Bremen (state)

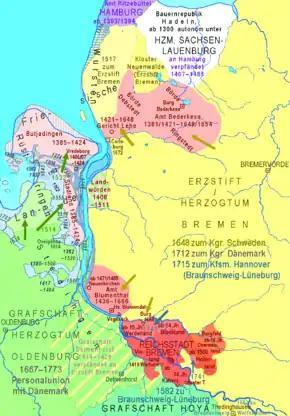
The territory of Bremen in the 14th and 18th centuries

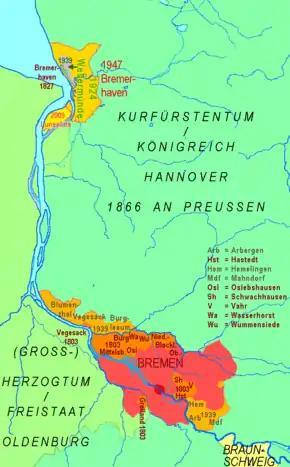
The territory of Bremen since 1800

When the Holy Roman Empire was dissolved in 1806, what had been since 1646 (after earlier privileges of autonomy of 1186) the Free Imperial City of Bremen was not mediatised. Rather than being incorporated into the enlarged territory of one of the surrounding monarchies, it was recognised (along with Hamburg) as a sovereign "Free Hanseatic City". Its currency until 1873 was the Bremen thaler.